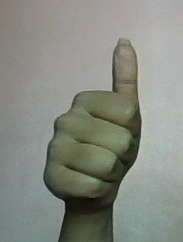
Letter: aleff